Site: brandenburg
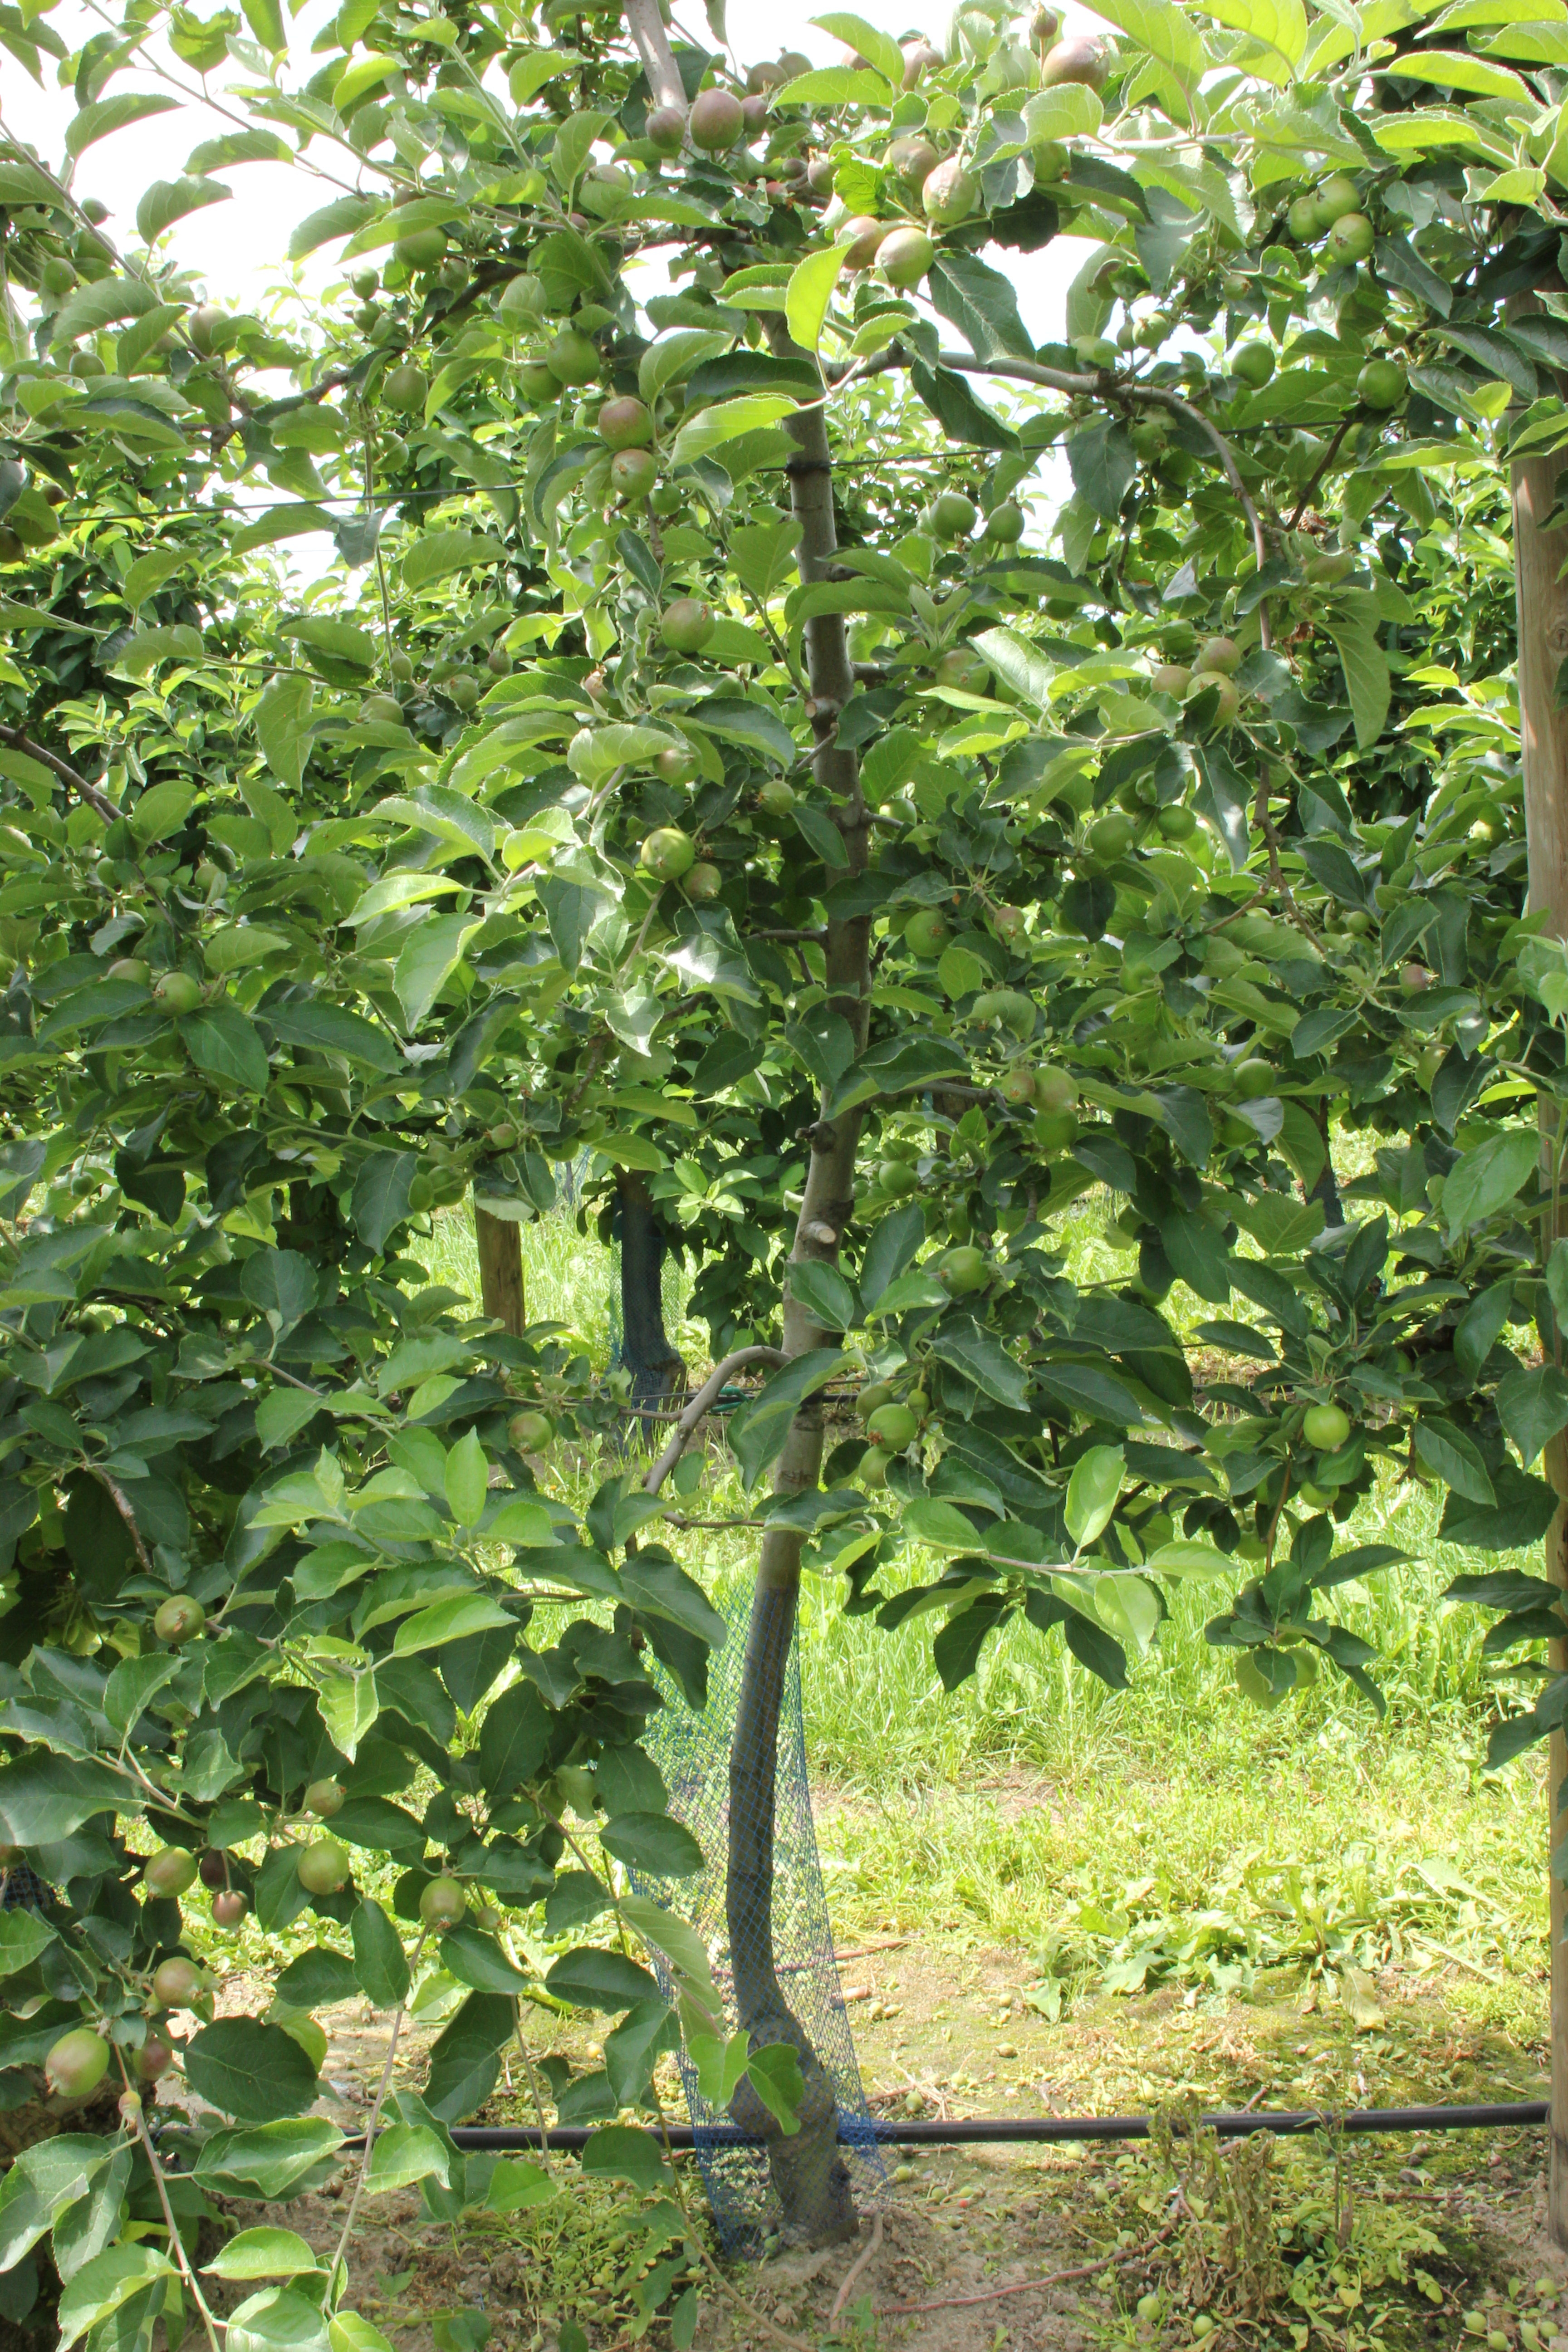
Growth stage (BBCH 73): Development of fruit